History of Kathmandu

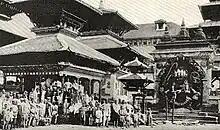
Durbar Square in 1920

But political unrest simmered as the events testify: In 1963 after Emergency was lifted Panchayat elections were held and the National Guidance Council was formed. In 1965, the local government was reorganized. In 1971 a new trade and transit treaty was negotiated with India from Kathmandu.